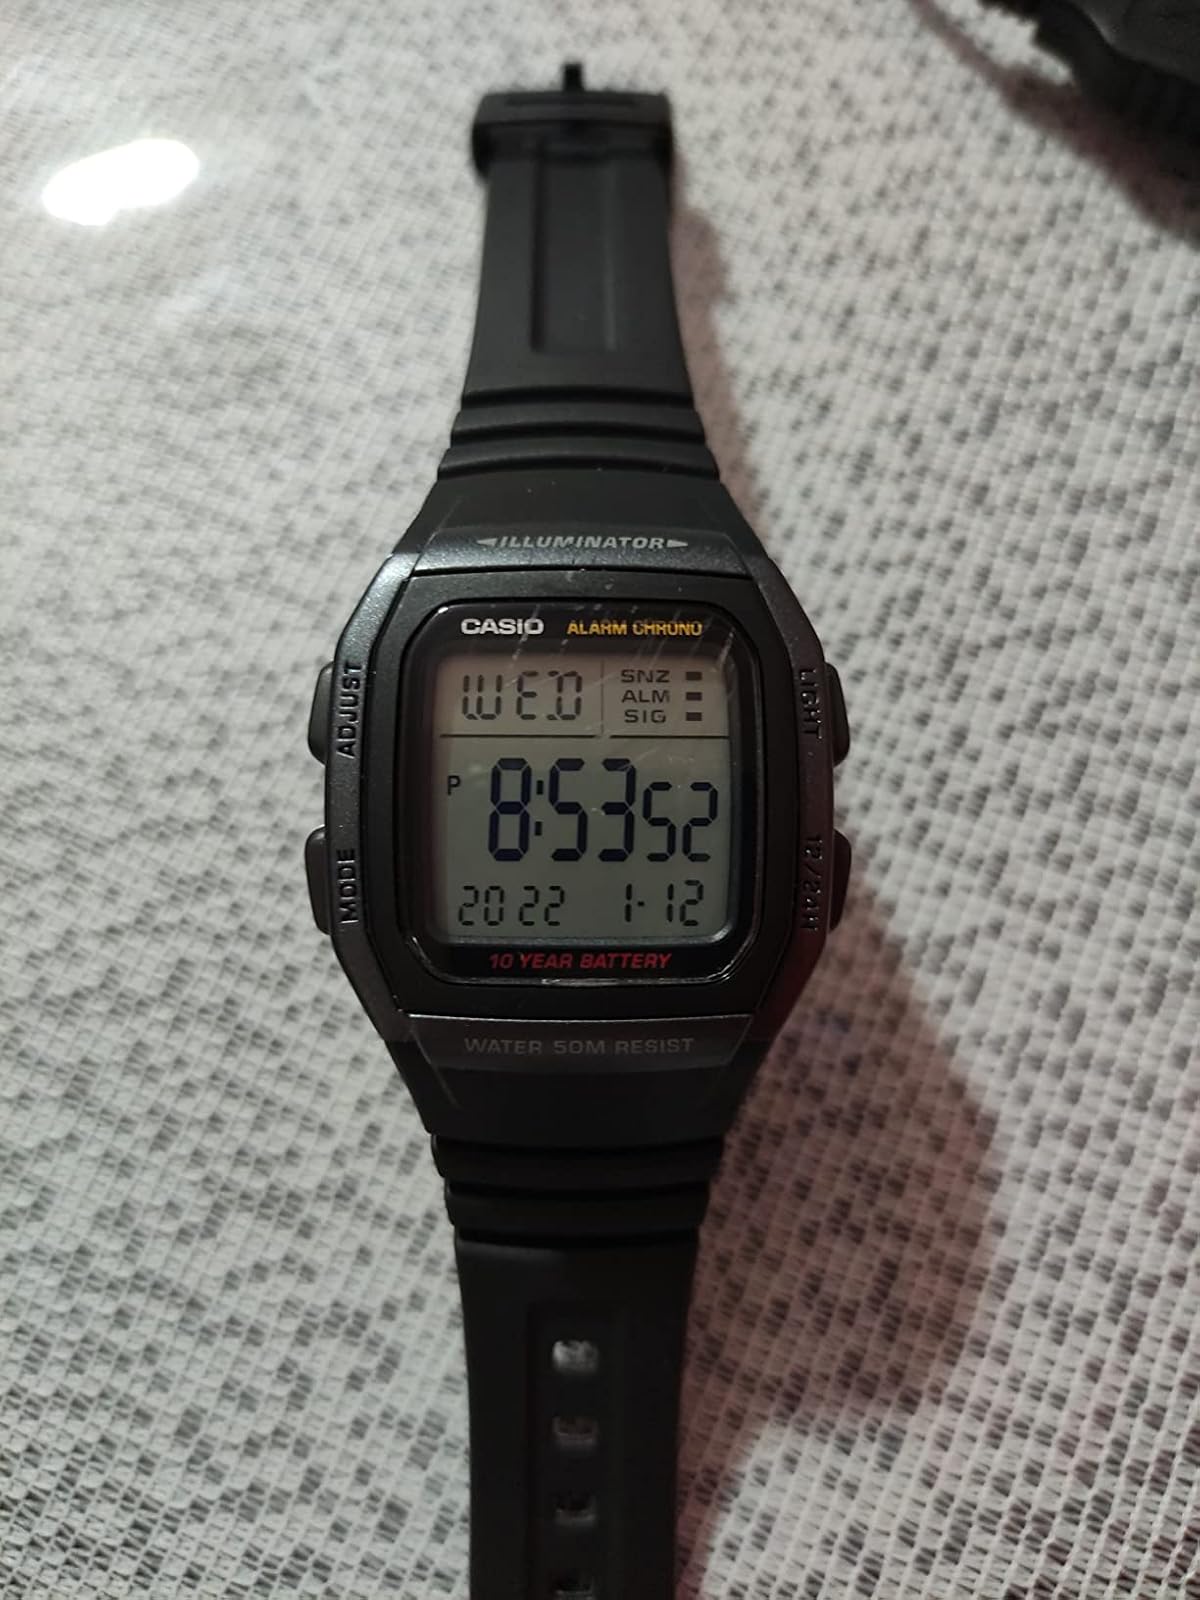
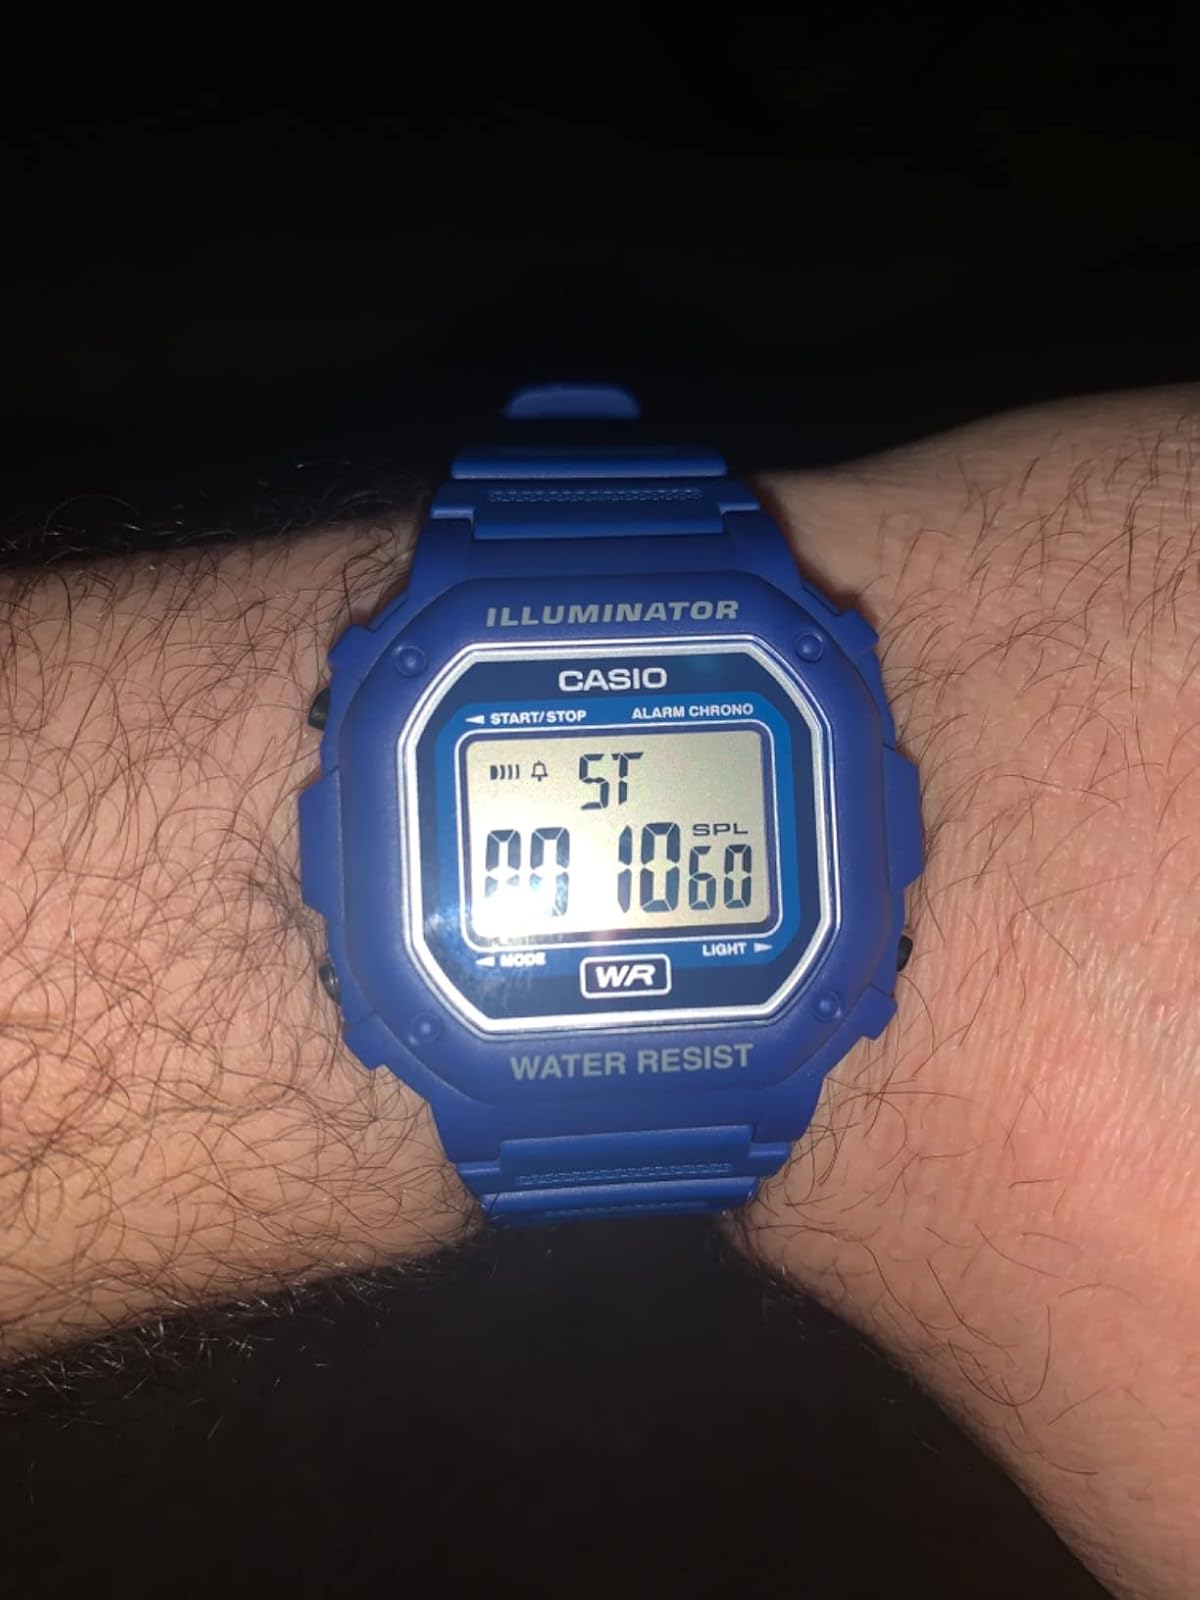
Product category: accessories_watch
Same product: no